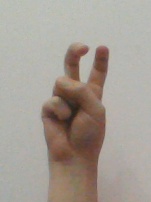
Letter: toot